Landmarks in Curitiba

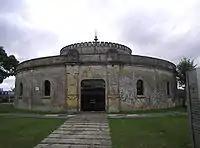
Paiol theatre.

The Paiol theatre is an example of changes made in Curibita in the 1970s when historic buildings were recycled for new uses. In this case, a gunpowder hold, built in 1906, became the theatre which opened on 27 December 1971. The theatre was christened by the poet, Vinícius de Moraes, with whisky and a song called "Paiol de Pólvora" composed for the occasion. Toquinho and Marília Medalha also took part.